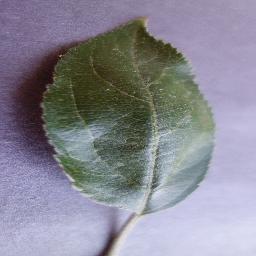
Label: Apple___healthy